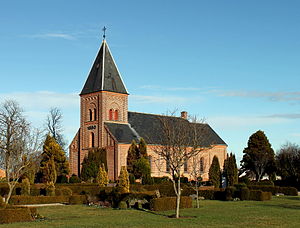
J.E. Gnudtzmann / Værker
Øster Hassing Kirke
Øster Hassing Kirke, beliggende i Øster Hassing i Øster Hassing Sogn i Aalborg Stift. Kirken er opført i 1880 og tegnet af arkitekt J.E. Gnudtzmann
Johannes Emil Gnudtzmann var en dansk arkitekt og professor, far til Kaj Gnudtzmann.